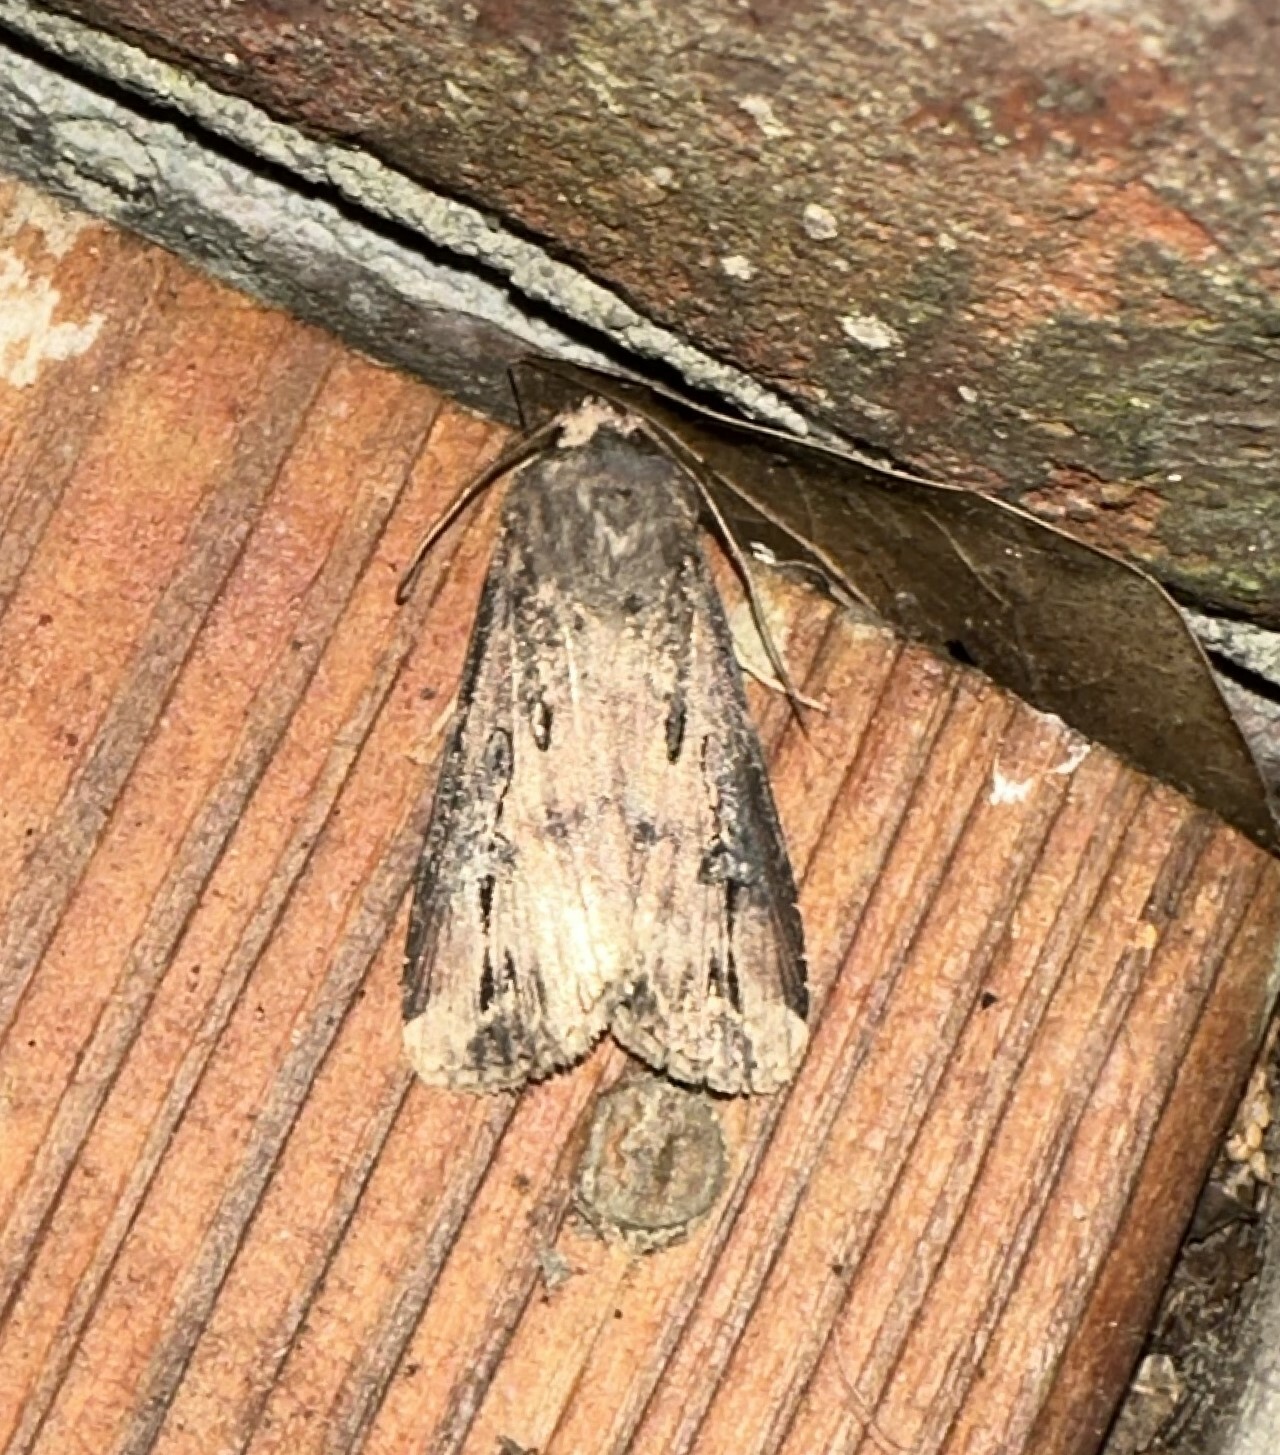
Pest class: cutworms